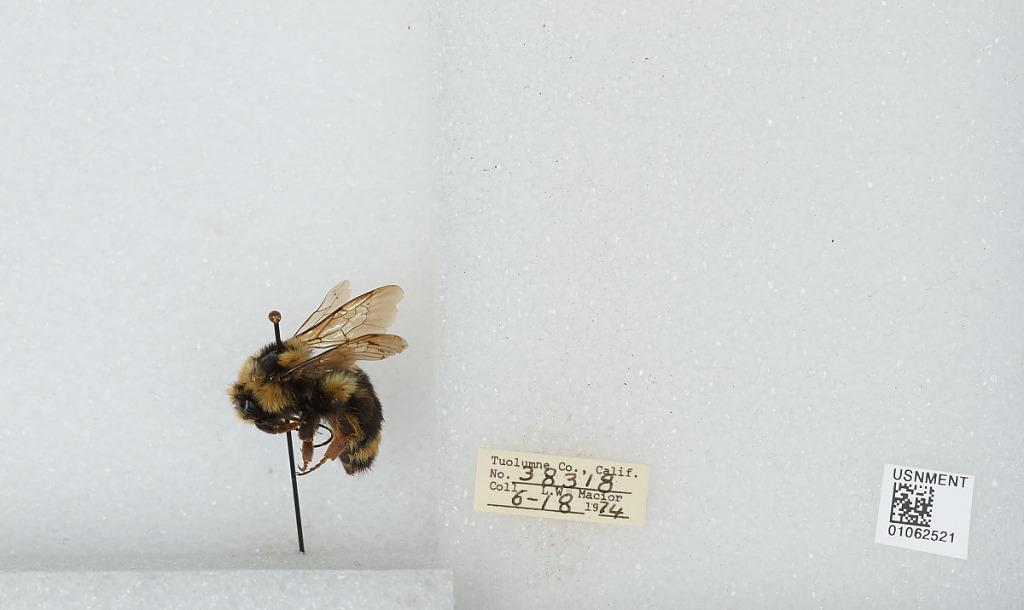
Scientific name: Bombus bifarius nearcticus
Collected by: L. Macior
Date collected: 1974-6-18
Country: United States
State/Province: California
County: Tuolumne
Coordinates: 38.02, -119.94